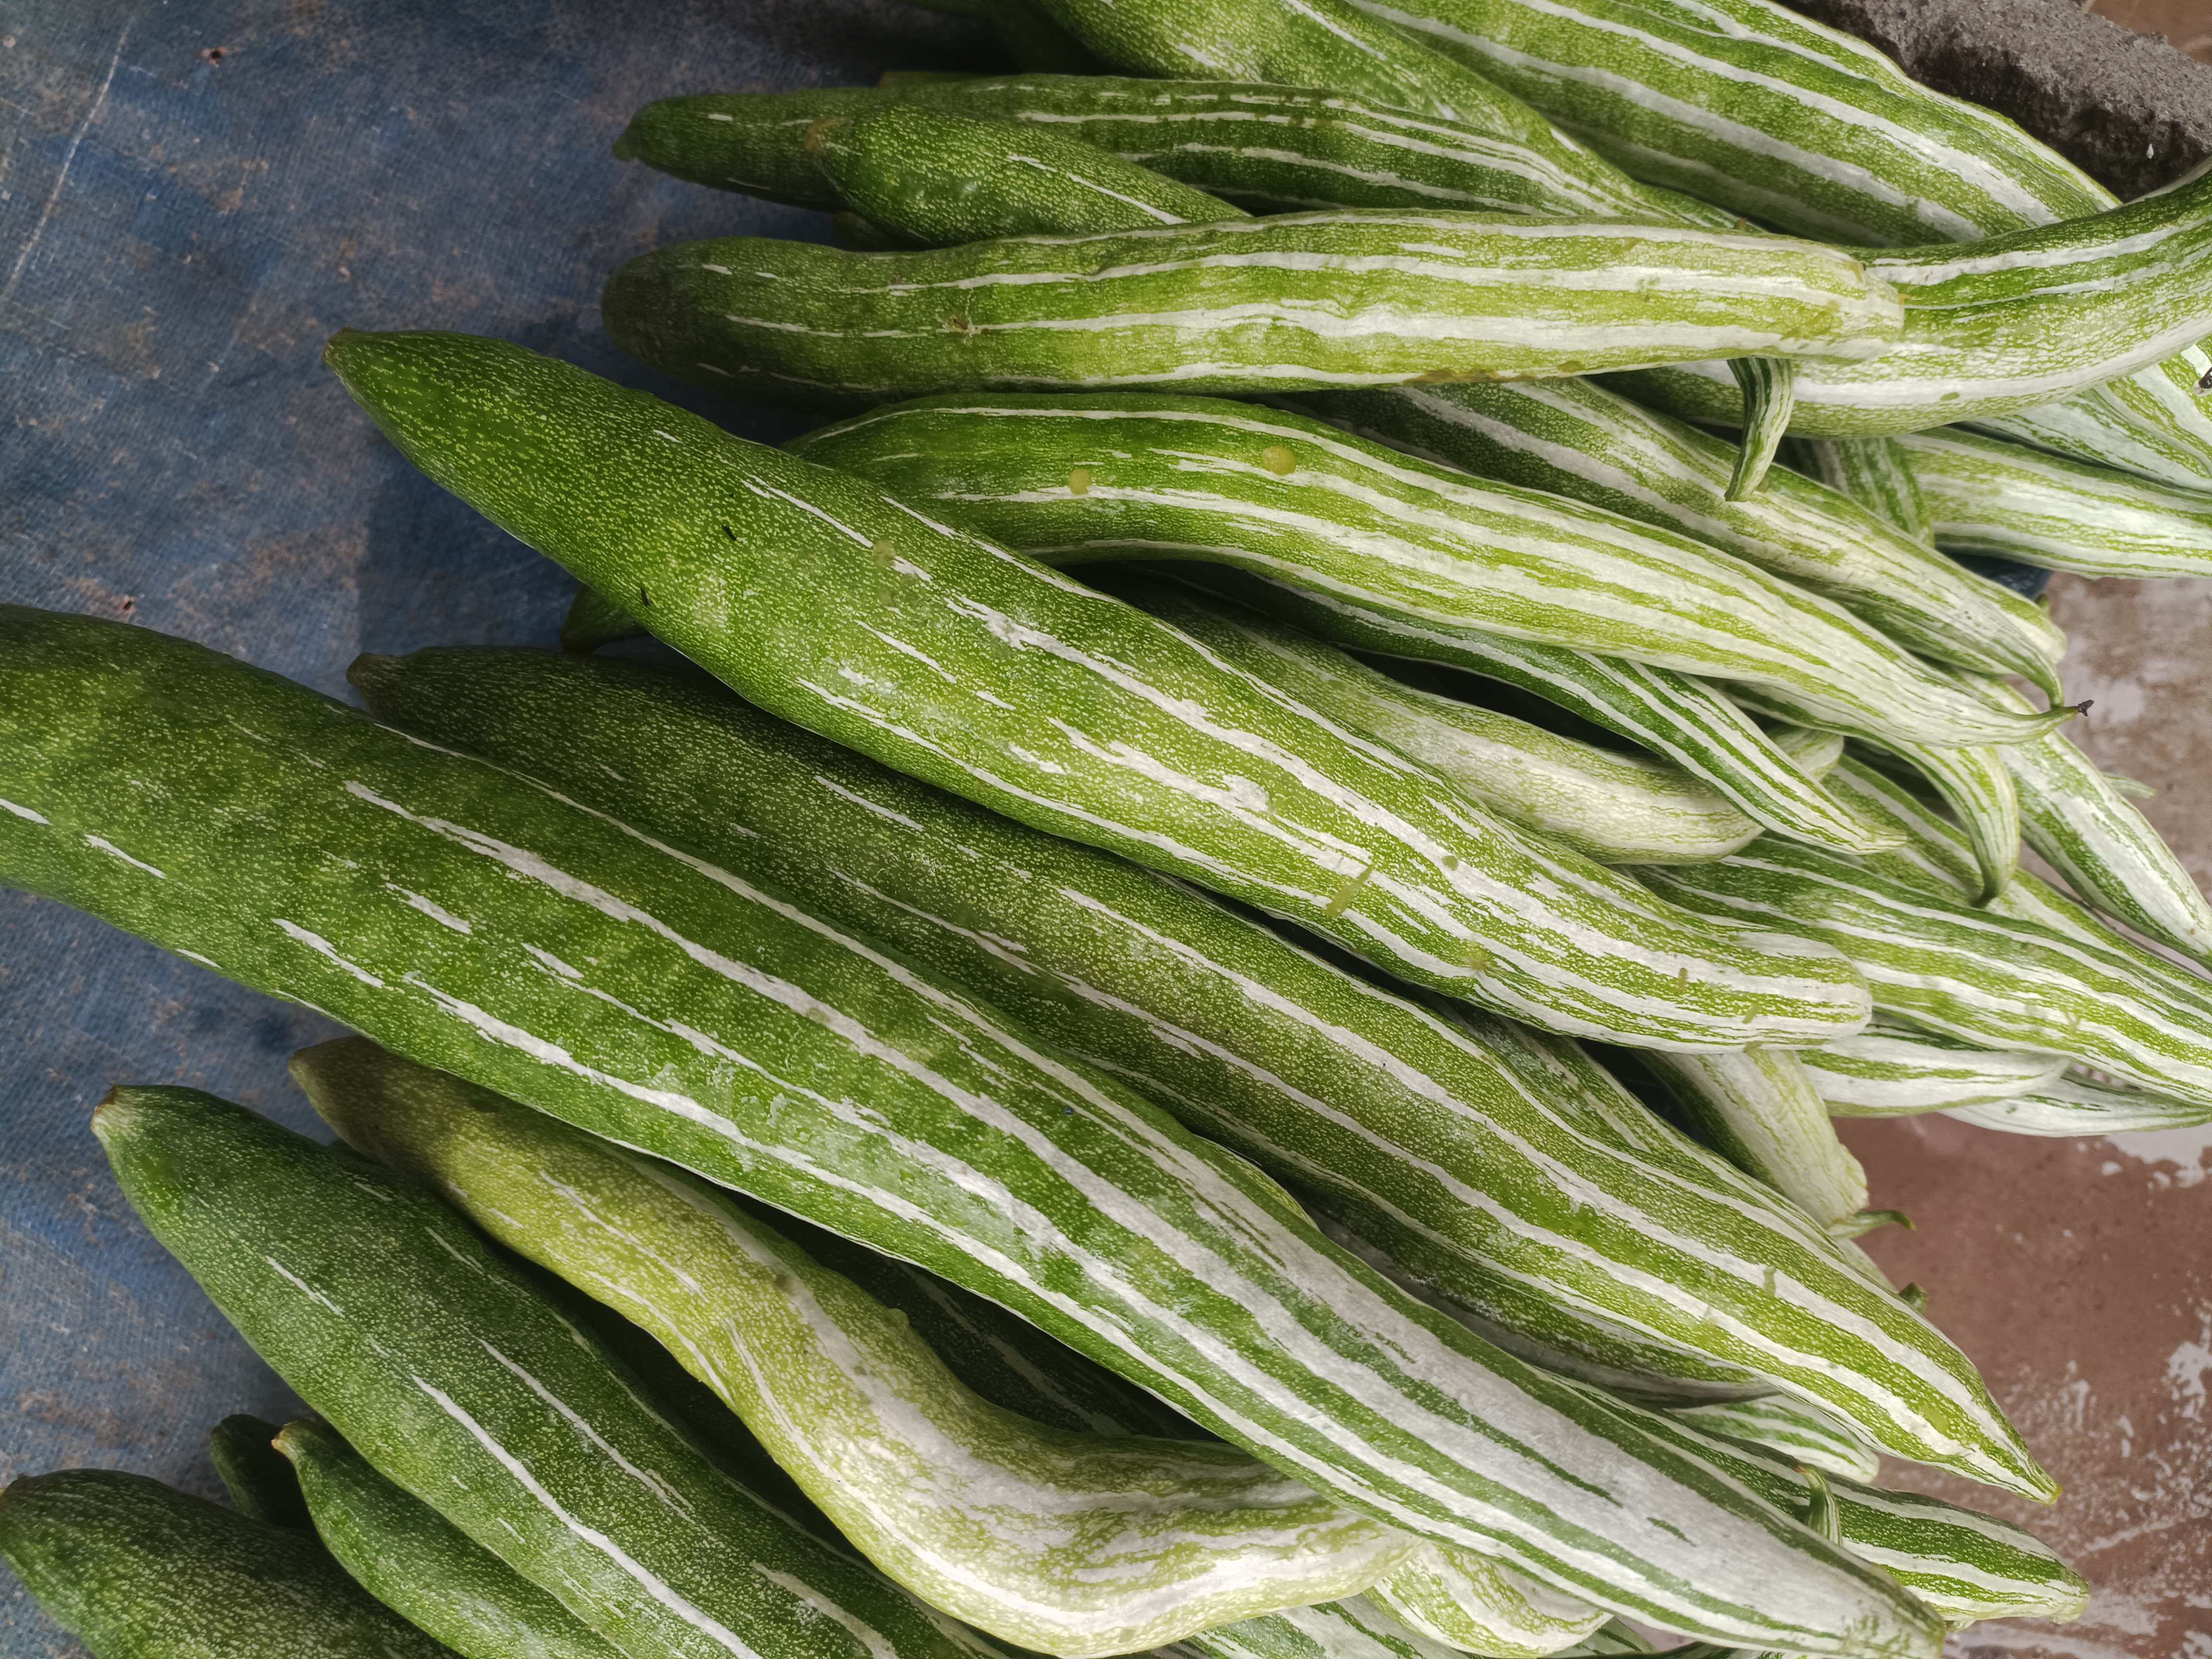
Label: Trichosanthes cucumerina